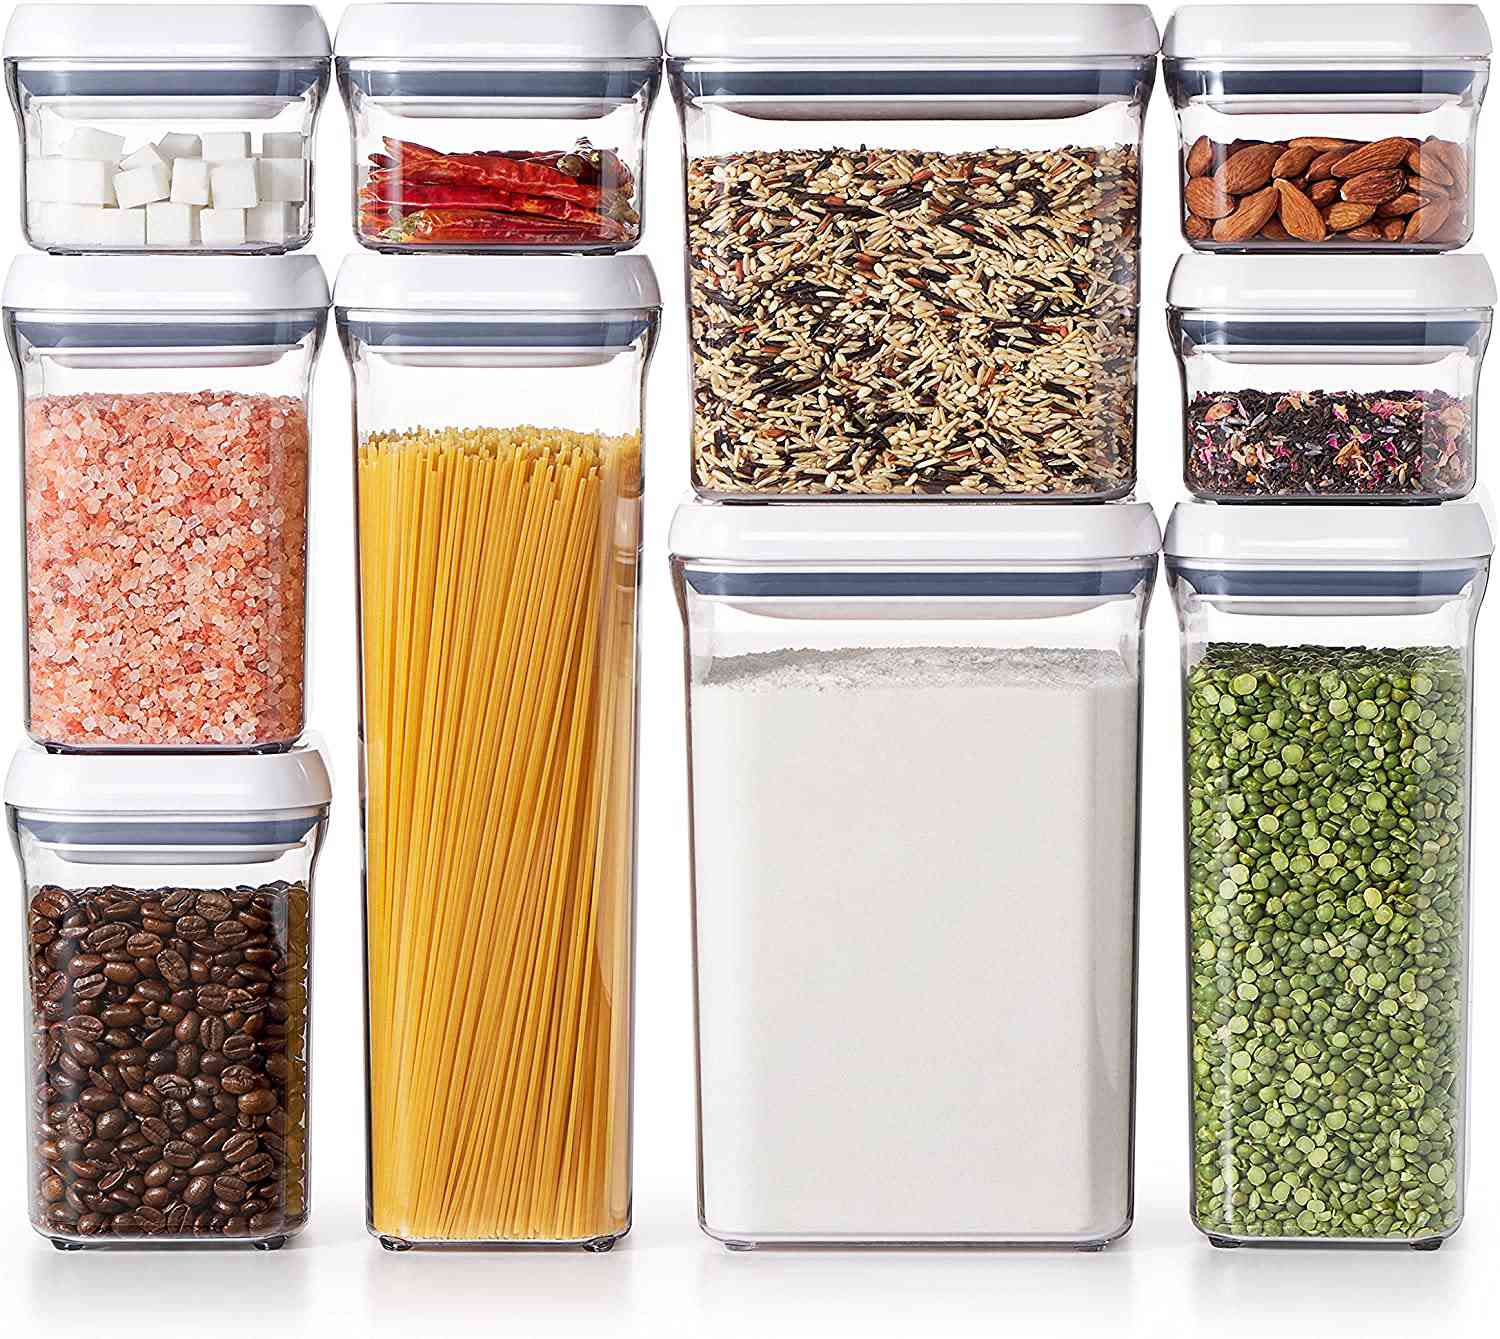
Label: plastic